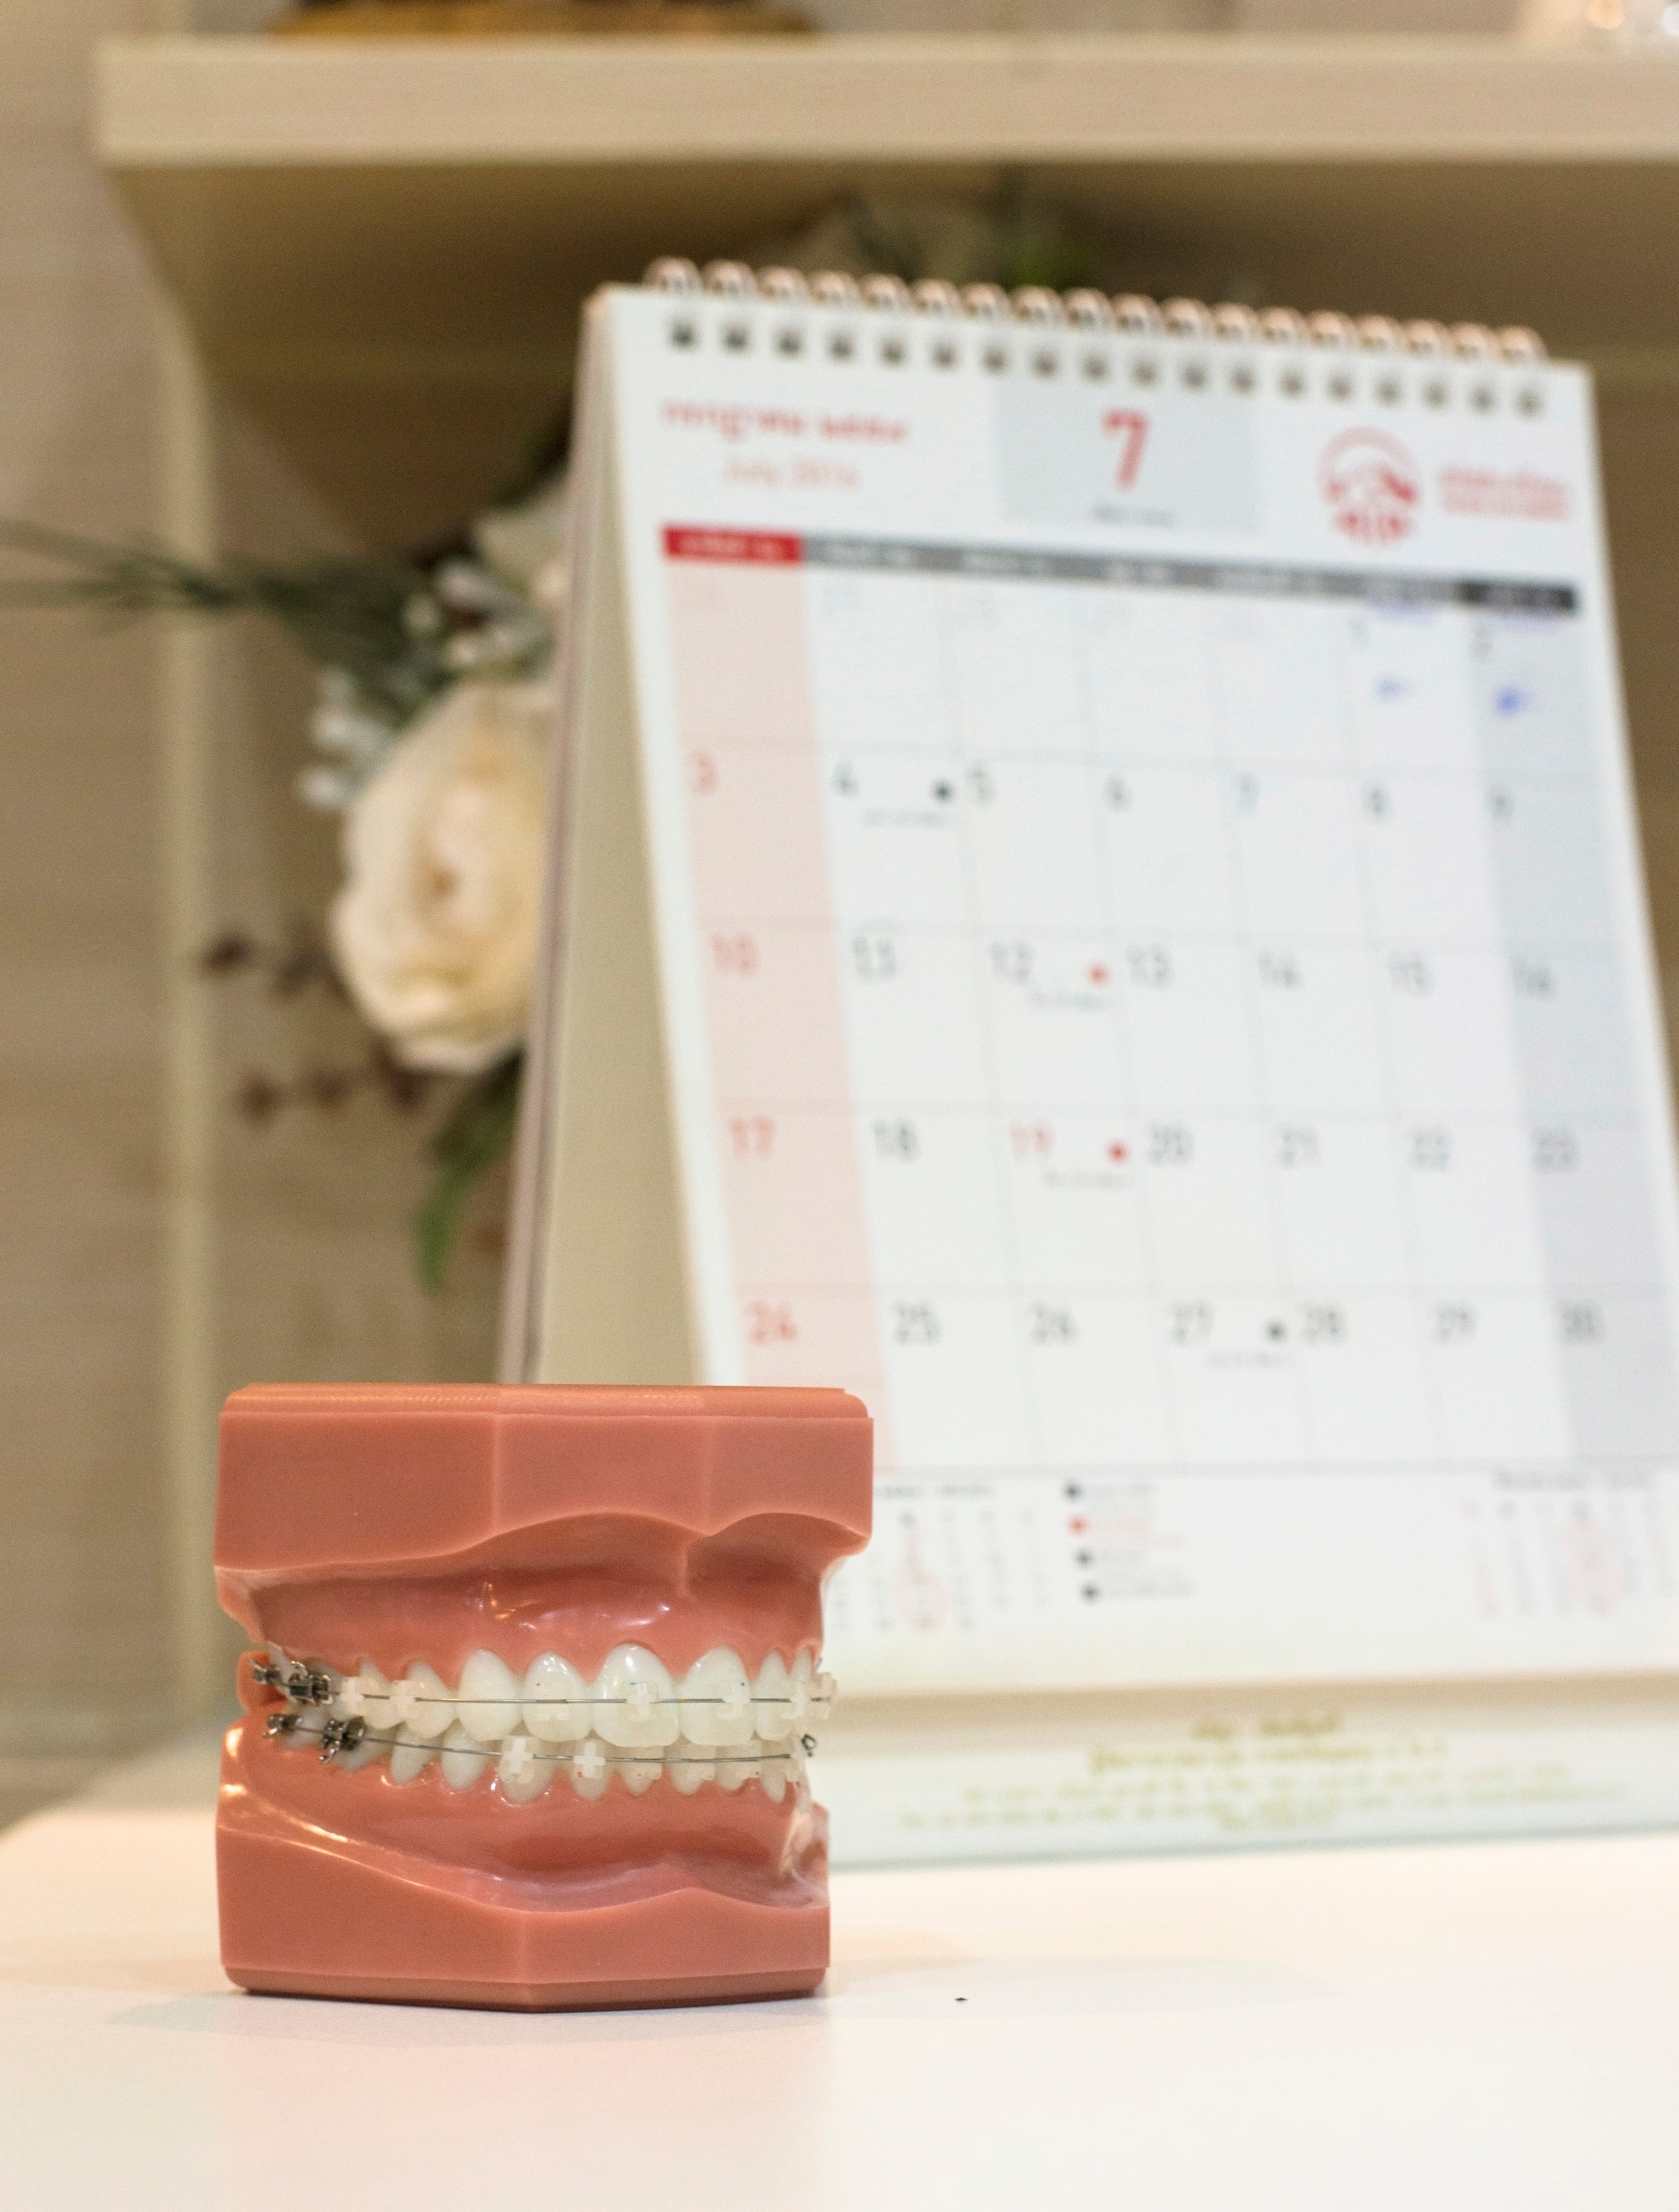
pattern